Tatneft

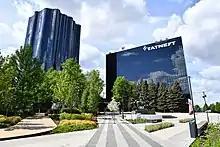

Tatneft (traded as: (ordinary shares), (preferred shares), (ADRs)) is a Russian vertically integrated oil and gas company with headquarters in the city of Almetyevsk, Republic of Tatarstan, Russian Federation. It is the fifth largest oil company in Russia and the eighth largest listed company in Russia by market capitalization (as of 31 December 2019). In the 2020 Forbes Global 2000, Tatneft was ranked as the 539th-largest public company in the world.